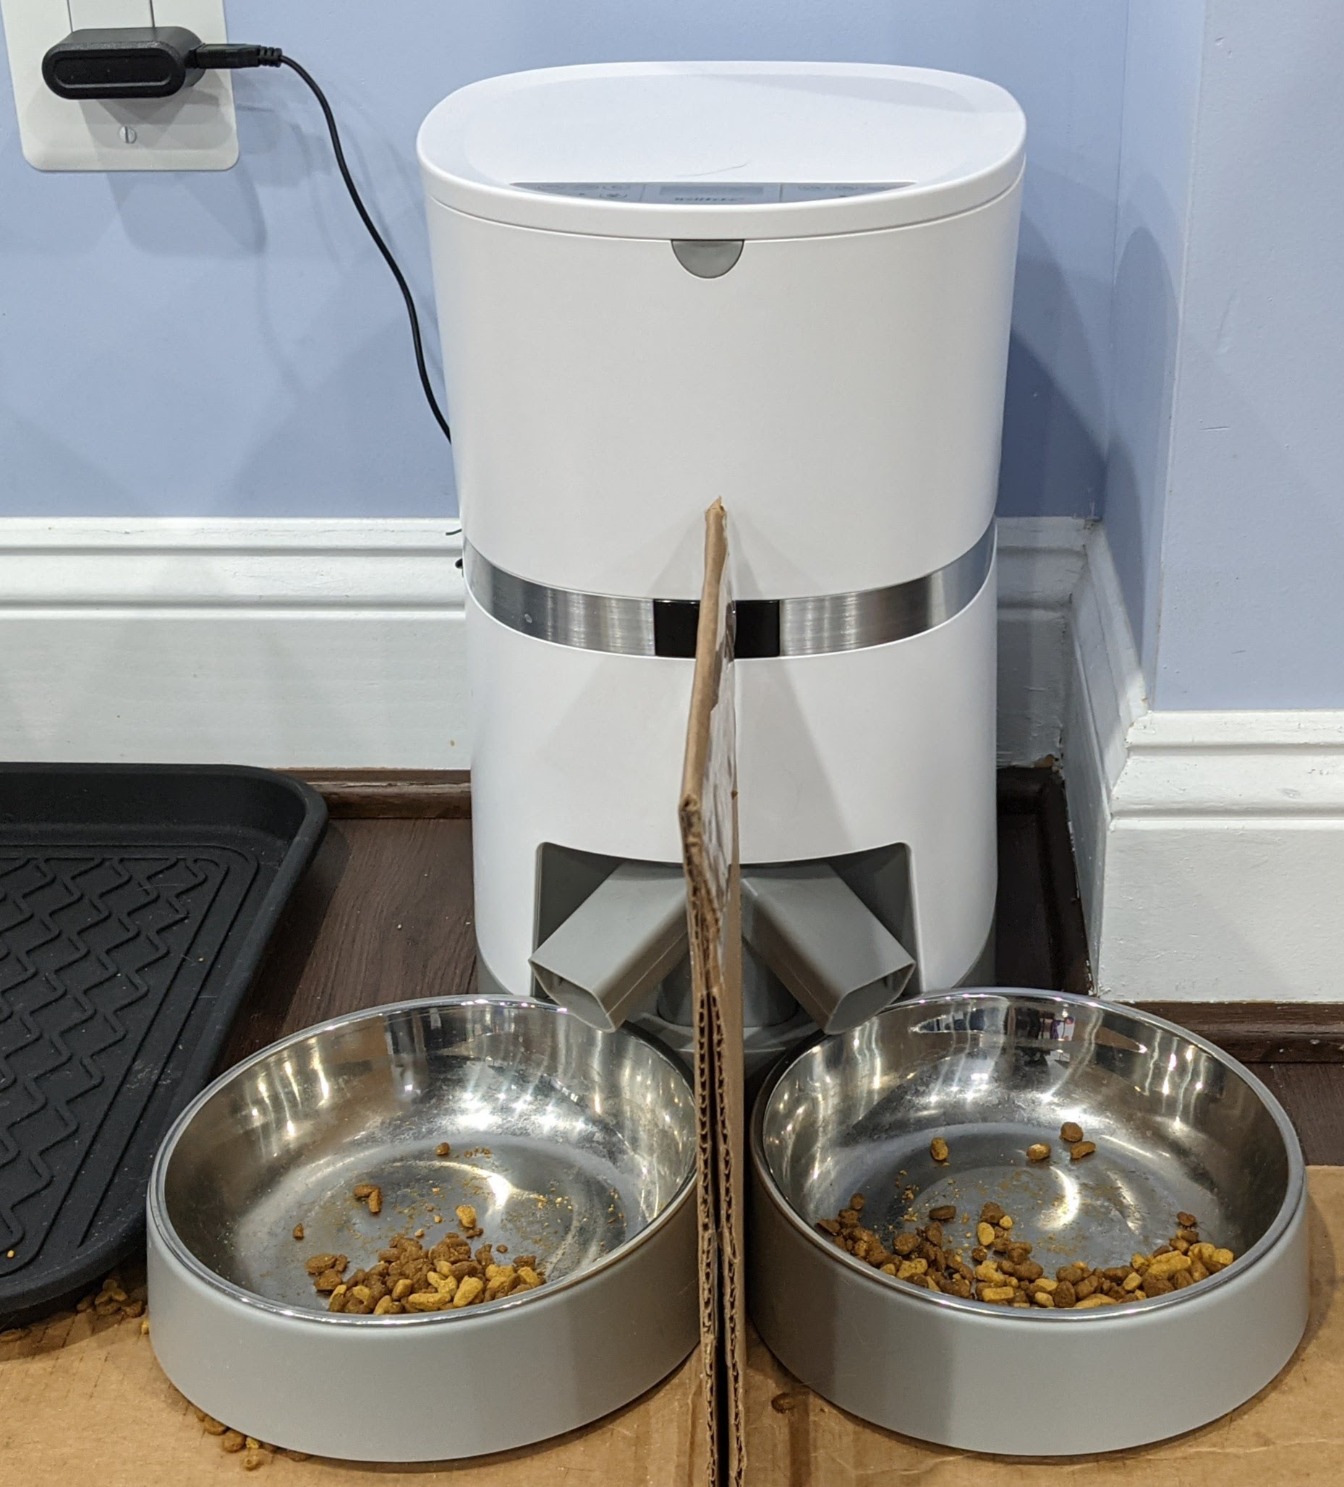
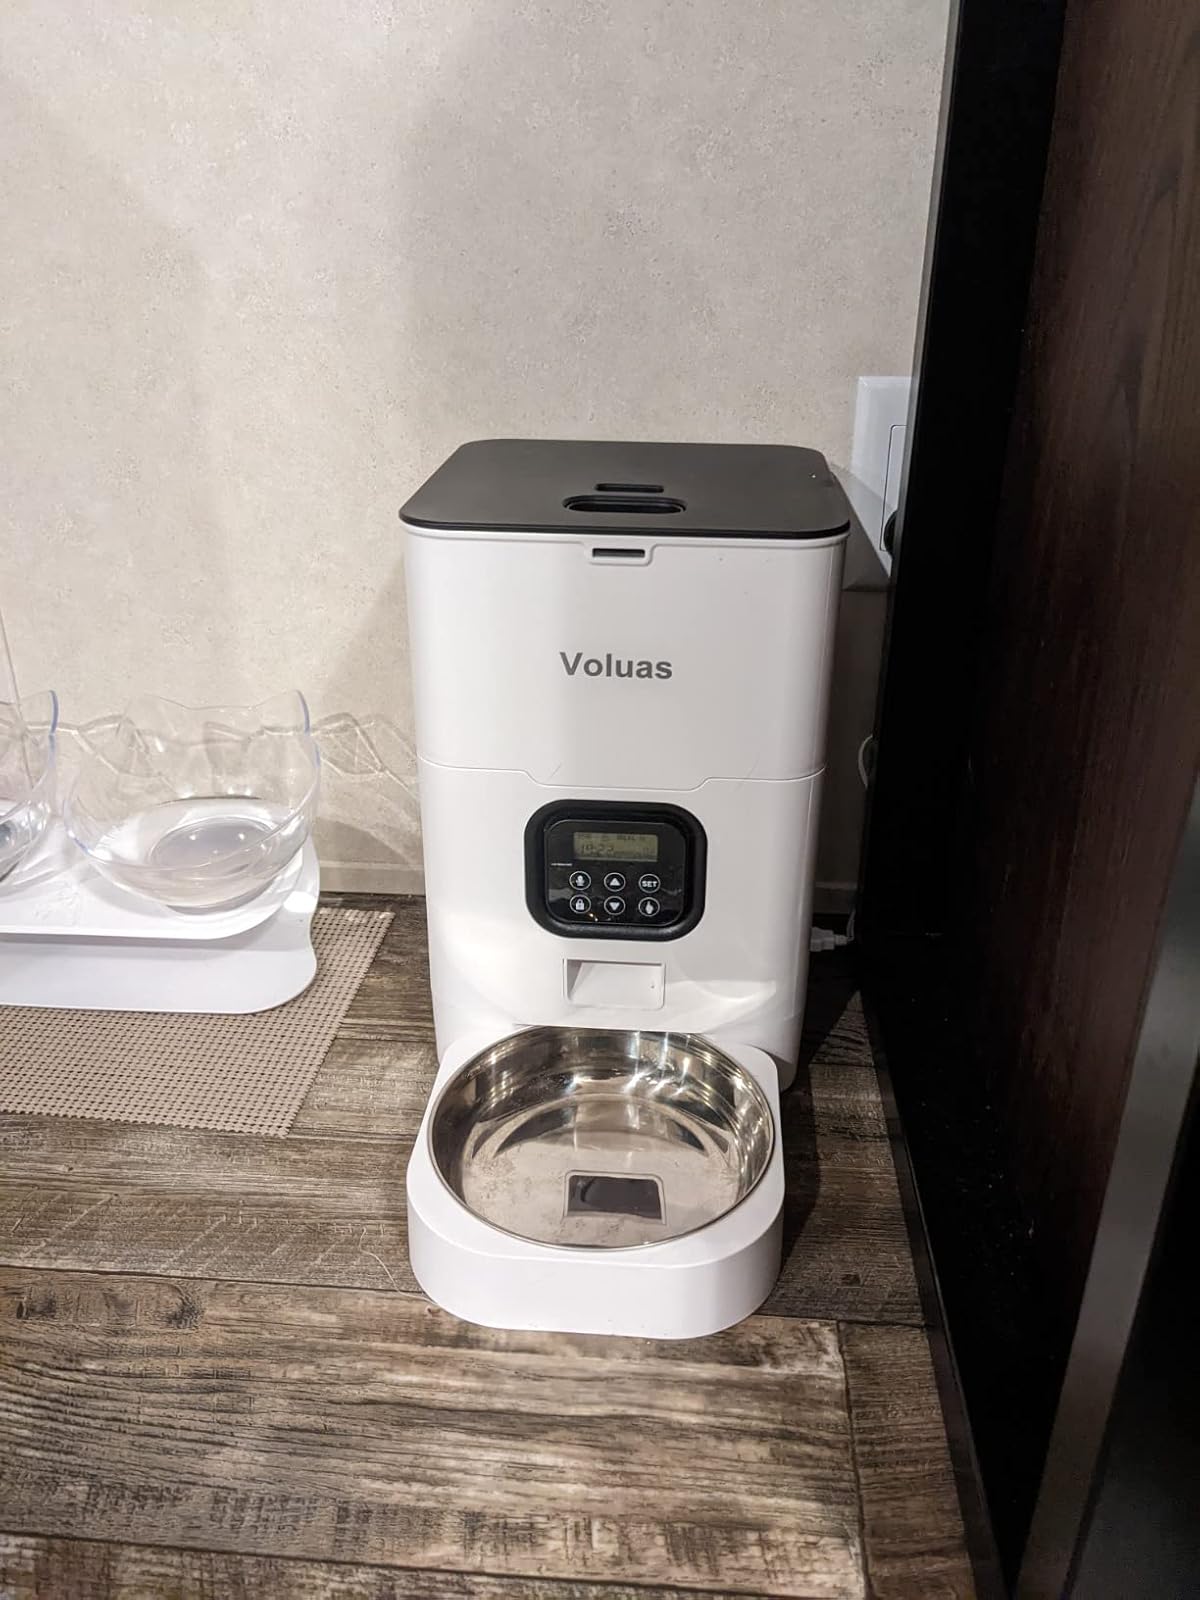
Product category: items_feeder
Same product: no